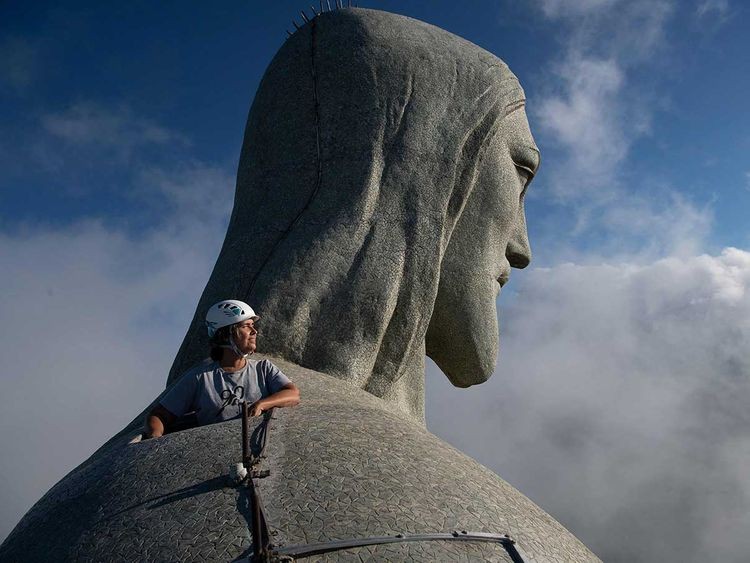
Landmark: Christ the Reedemer